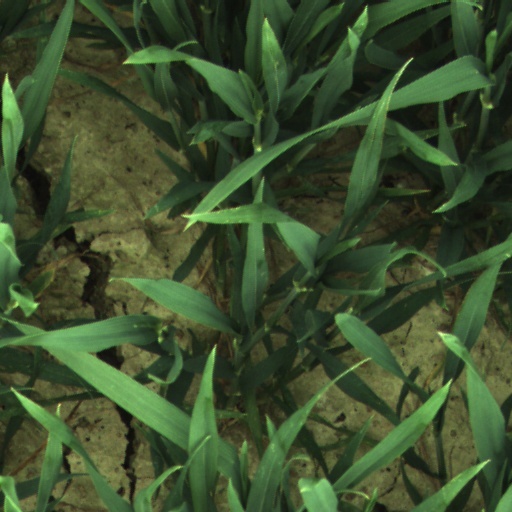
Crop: wheat